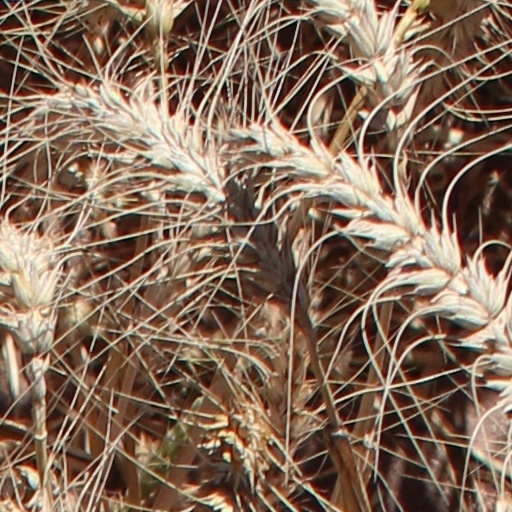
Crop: wheat